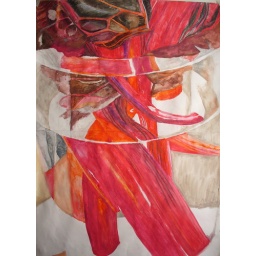
plants in a glass